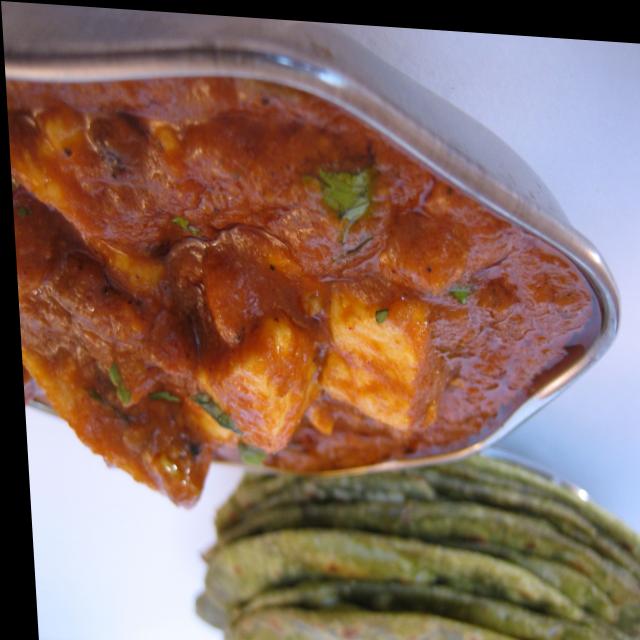
Dish: shahi_paneer